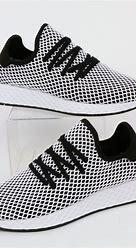
Brand: Adidas
Model: Deerupt Runner